Yassine El Hanoudi

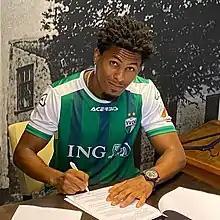
El Hanoudi with VVOG in 2020

Yassine el Hanoudi (born 7 October 1992) is a Moroccan footballer who plays as a midfielder for Dutch Derde Klasse club Heukelum.